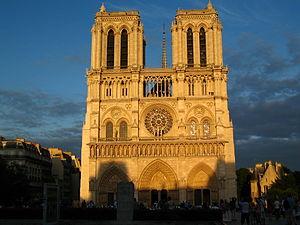
Cathédrale Notre-Dame a Paris